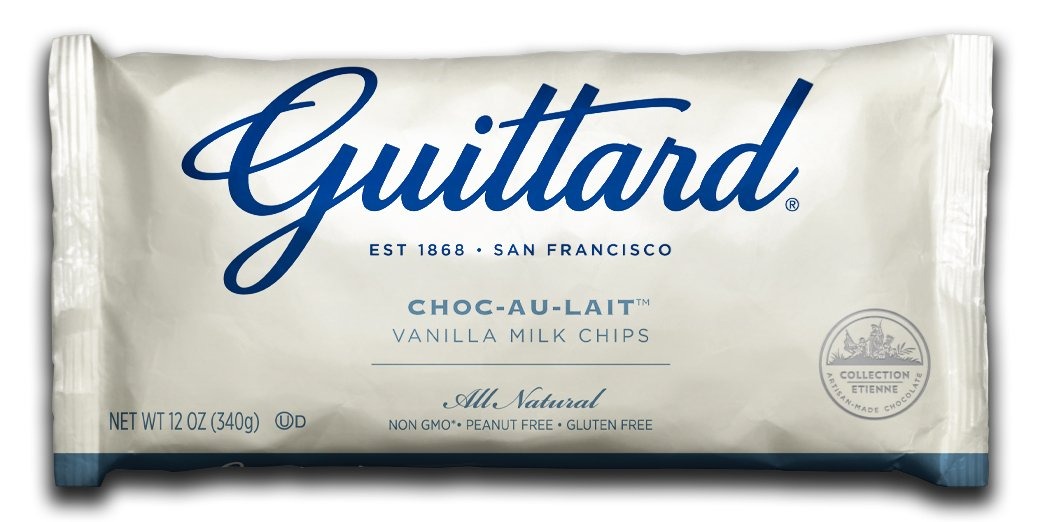
Item Name: Guittard Chocolate Chips, Choco-au-Lait Milk Vanilla, 12 Ounce (Pack of 12)
Bullet Point 1: Vanilla Milk Chips
Bullet Point 2: Made in Kosher Dairy
Bullet Point 3: Product facility is Peanut Free
Bullet Point 4: Gluten Free
Value: 144.0
Unit: oz

Price: 16